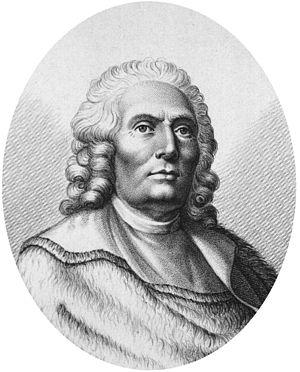
Jean Astruc, né à Sauve le 19 mars 1684 et mort à Paris le 5 mai 1766, est un médecin théoricien français, auteur d'importants ouvrages, de réputation historique, sur la syphilis, les maladies vénériennes et la gynécologie-obstétrique. Il est aussi considéré comme l'un des pionniers de l'exégèse biblique moderne.
Claudine-Alexandrine-Sophie Guérin de Tencin, baronne de Saint-Martin de l’isle de Ré, née le 27 avril 1682 à Grenoble, morte le 4 décembre 1749 à Paris, est une femme de lettres qui a tenu un salon littéraire connu à l'époque. Elle est la mère de Jean d'Alembert.